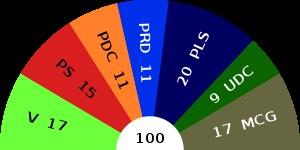
La 57ᵉ législature du Grand Conseil du canton de Genève est un cycle parlementaire qui s'ouvre en novembre 2009 et s'achève en novembre 2013. Elle est la dernière législature sous l'autorité de l'ancienne constitution du canton.